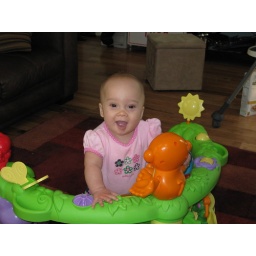
Proud little girl standing by herself